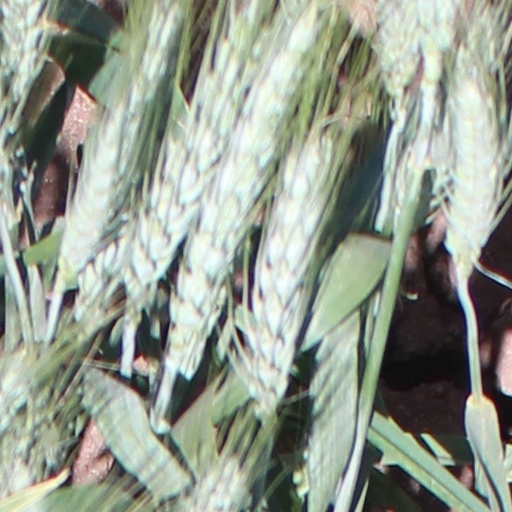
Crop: wheat